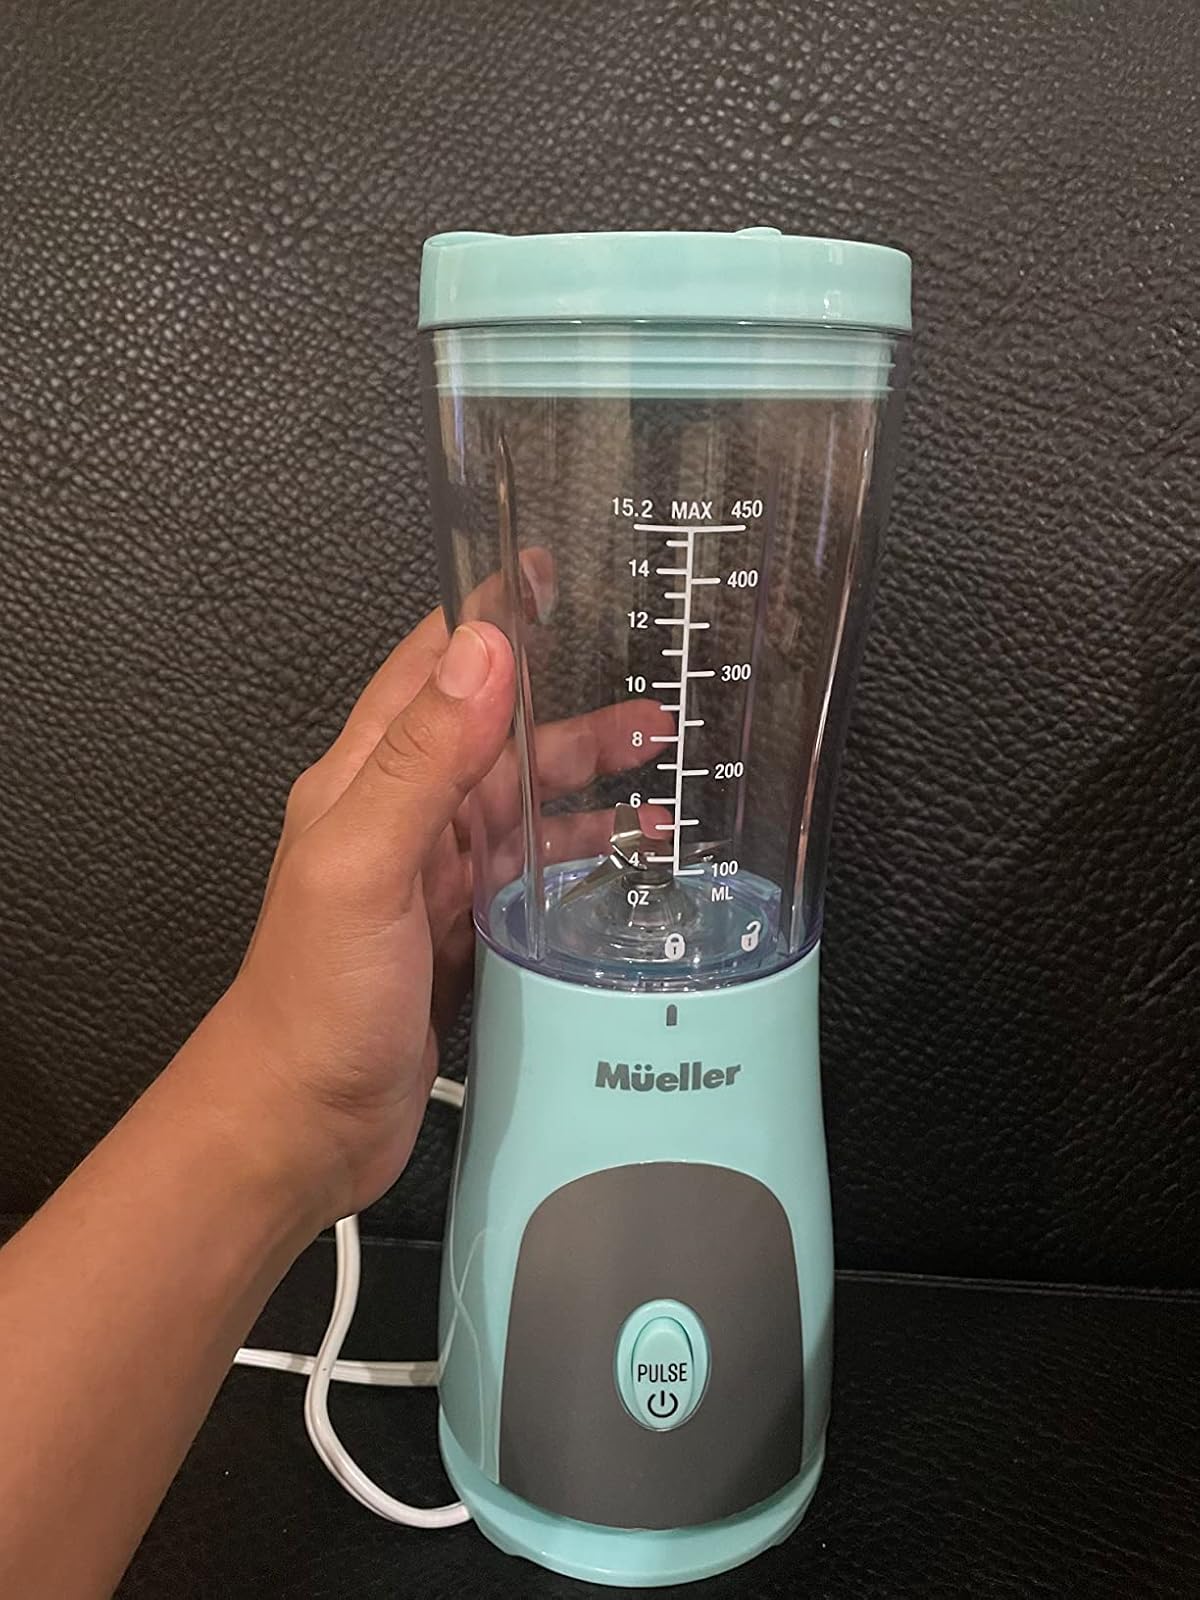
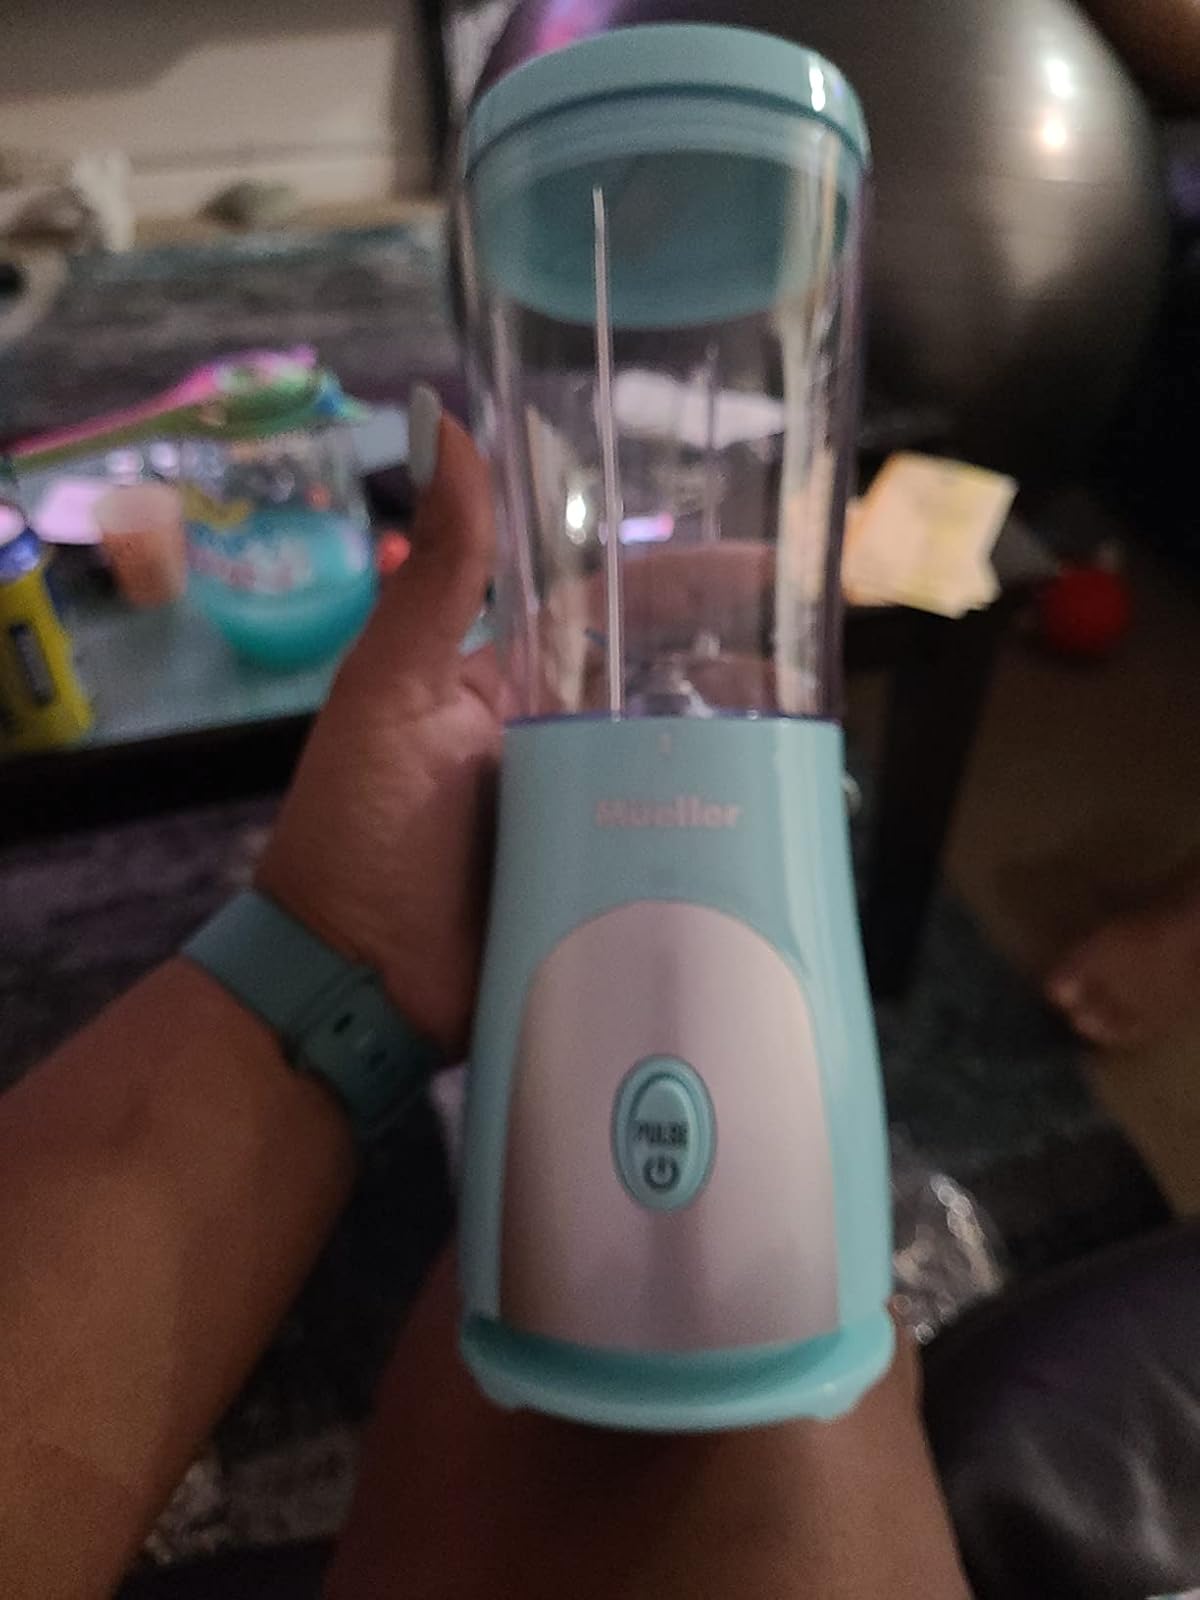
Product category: items_blender
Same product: yes